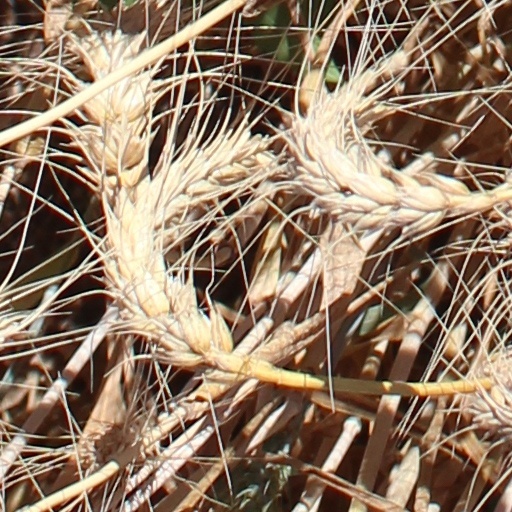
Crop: wheat